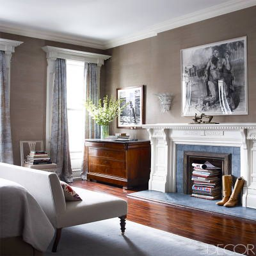
the master bedroom features drawings , from left , by people .